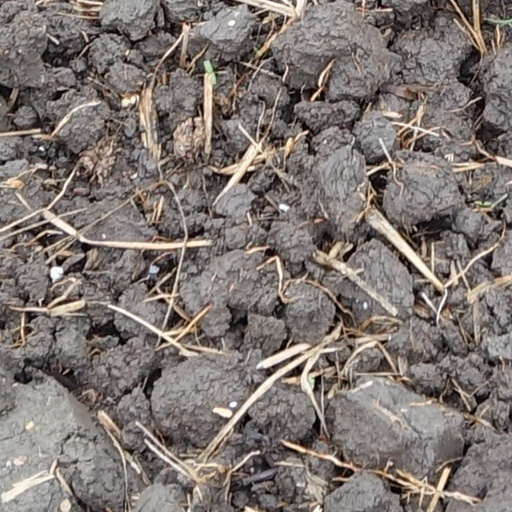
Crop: wheat